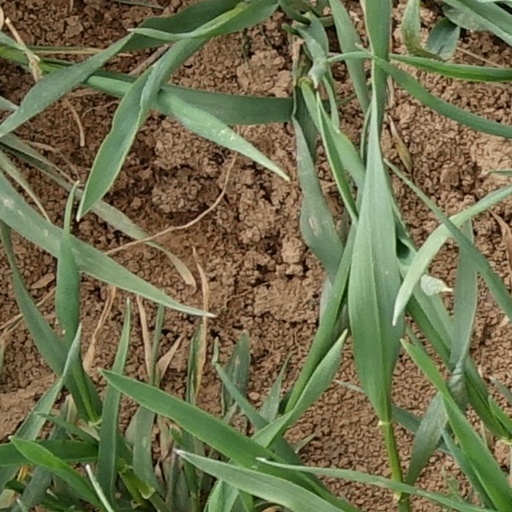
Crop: wheat